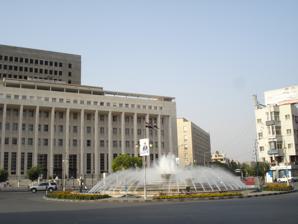
Building: Sabaa Bahrat Square (Damascus)
Country: Syria
Year built: 1925
Main square in Damascus, Syria For the square in Aleppo , see Sabaa Bahrat Square (Aleppo) . Central Bank of Syria on the Sabaa Bahrat Square Sabaa Bahrat Square ( Arabic : ساحة السبع بحرات / ALA-LC : sāḥat as-Saba‘a Baḥrāt ; which means "square of the Seven Fountains") is a large and important square in Damascus , Syria. Many important official buildings and ministries are located in the area including the Central Bank of Syria . Many important streets branch from there including Baghdad Street . It was first erected by French mandate authorities in 1925 in memory of a French captain called Gaston Descarpentries. The square had a small dome with seven fountains, and was called "Captain Decarpentry Square.In 1938 Baira's mosque was built by Rashid Baira." After the independence of Syria the authorities removed the monument and renamed the square. During the Syrian civil war against the government of President Bashar al-Assad machine-gun fire was reported in nearby Sabaa in the square, which was the scene of several major pro-government demonstrations . References